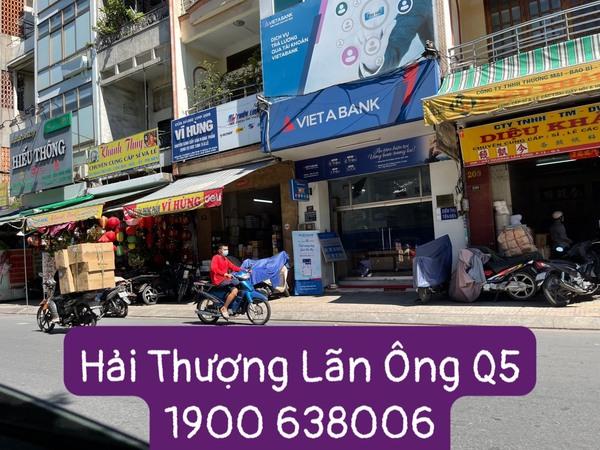
chàng trai đang điều khiển chiếc xe máy màu xanh trên đường mang áo màu đỏ